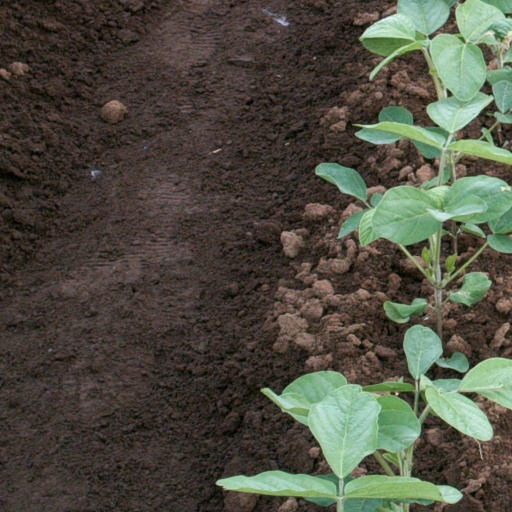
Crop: soybean